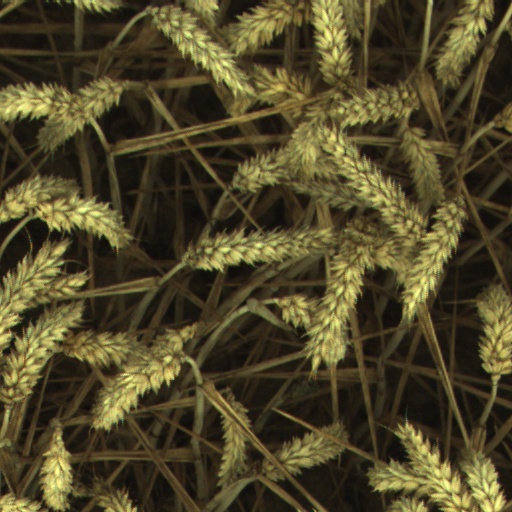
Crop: wheat